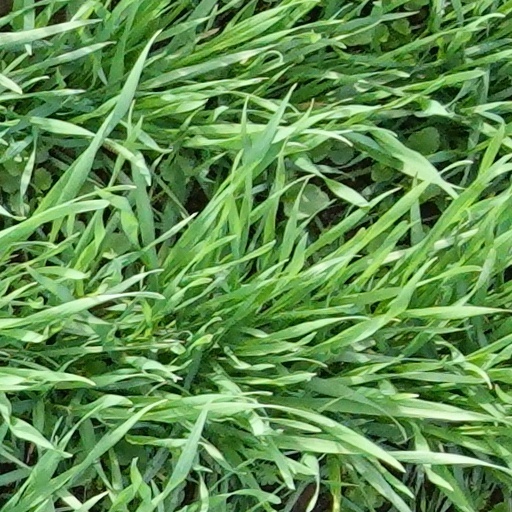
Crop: wheat